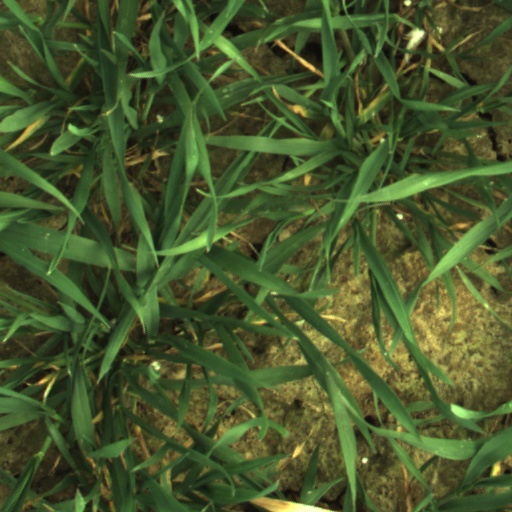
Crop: wheat